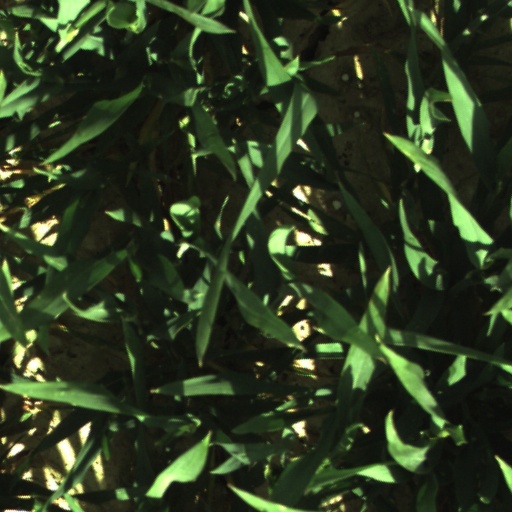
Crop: wheat